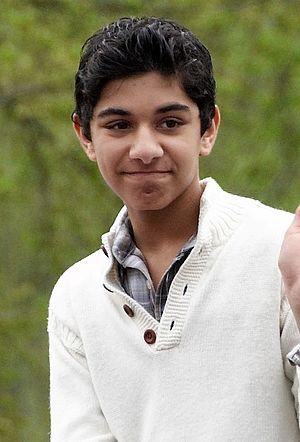
Justin Suarez est le neveu de Betty Suarez dans la fiction Ugly Betty. Il est joué par Mark Indelicato.